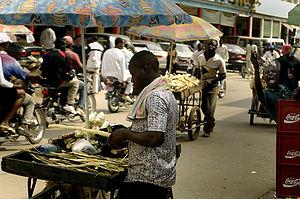
L'estuaire du Wouri, ou estuaire du Cameroun, est un grand estuaire au Cameroun, où plusieurs rivières se rejoignent et se jettent dans le Golfe du Biafra. Douala, la plus grande ville du Cameroun, est à l'embouchure du Wouri, l'un des rivières qui se jettent dans cet estuaire.